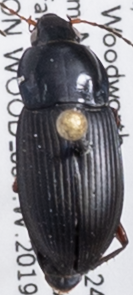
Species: Poecilus lucublandus
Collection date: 2019-05-21
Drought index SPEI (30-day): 0.592
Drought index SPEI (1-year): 0.946
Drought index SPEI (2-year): -0.1